Nepenthes northiana

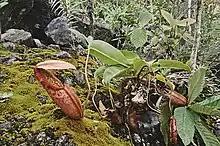
Rosette plant with a lower pitcher

A year later, R. Jarry-Desloges described the variety "Nepenthes northiana" var. "pulchra". It was distinguished by its vibrant colouration, having purplish red pitchers with a more striking red and yellow striped peristome. By comparison, the standard variety was said to have mostly yellowish pitchers with brown or red blotches. "Nepenthes northiana" var. "pulchra" is not considered taxonomically valid today.